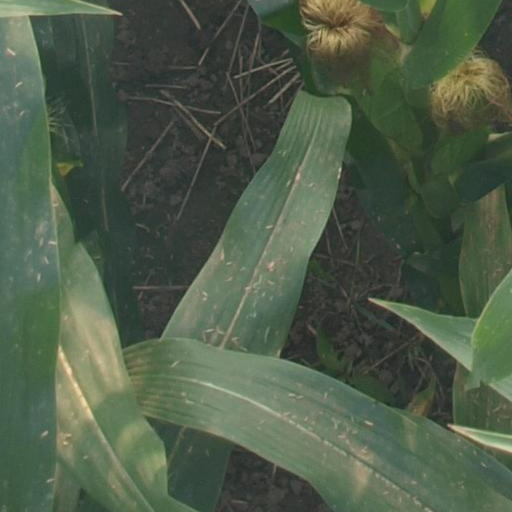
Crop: maize; corn